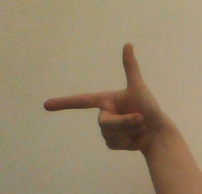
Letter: yaa